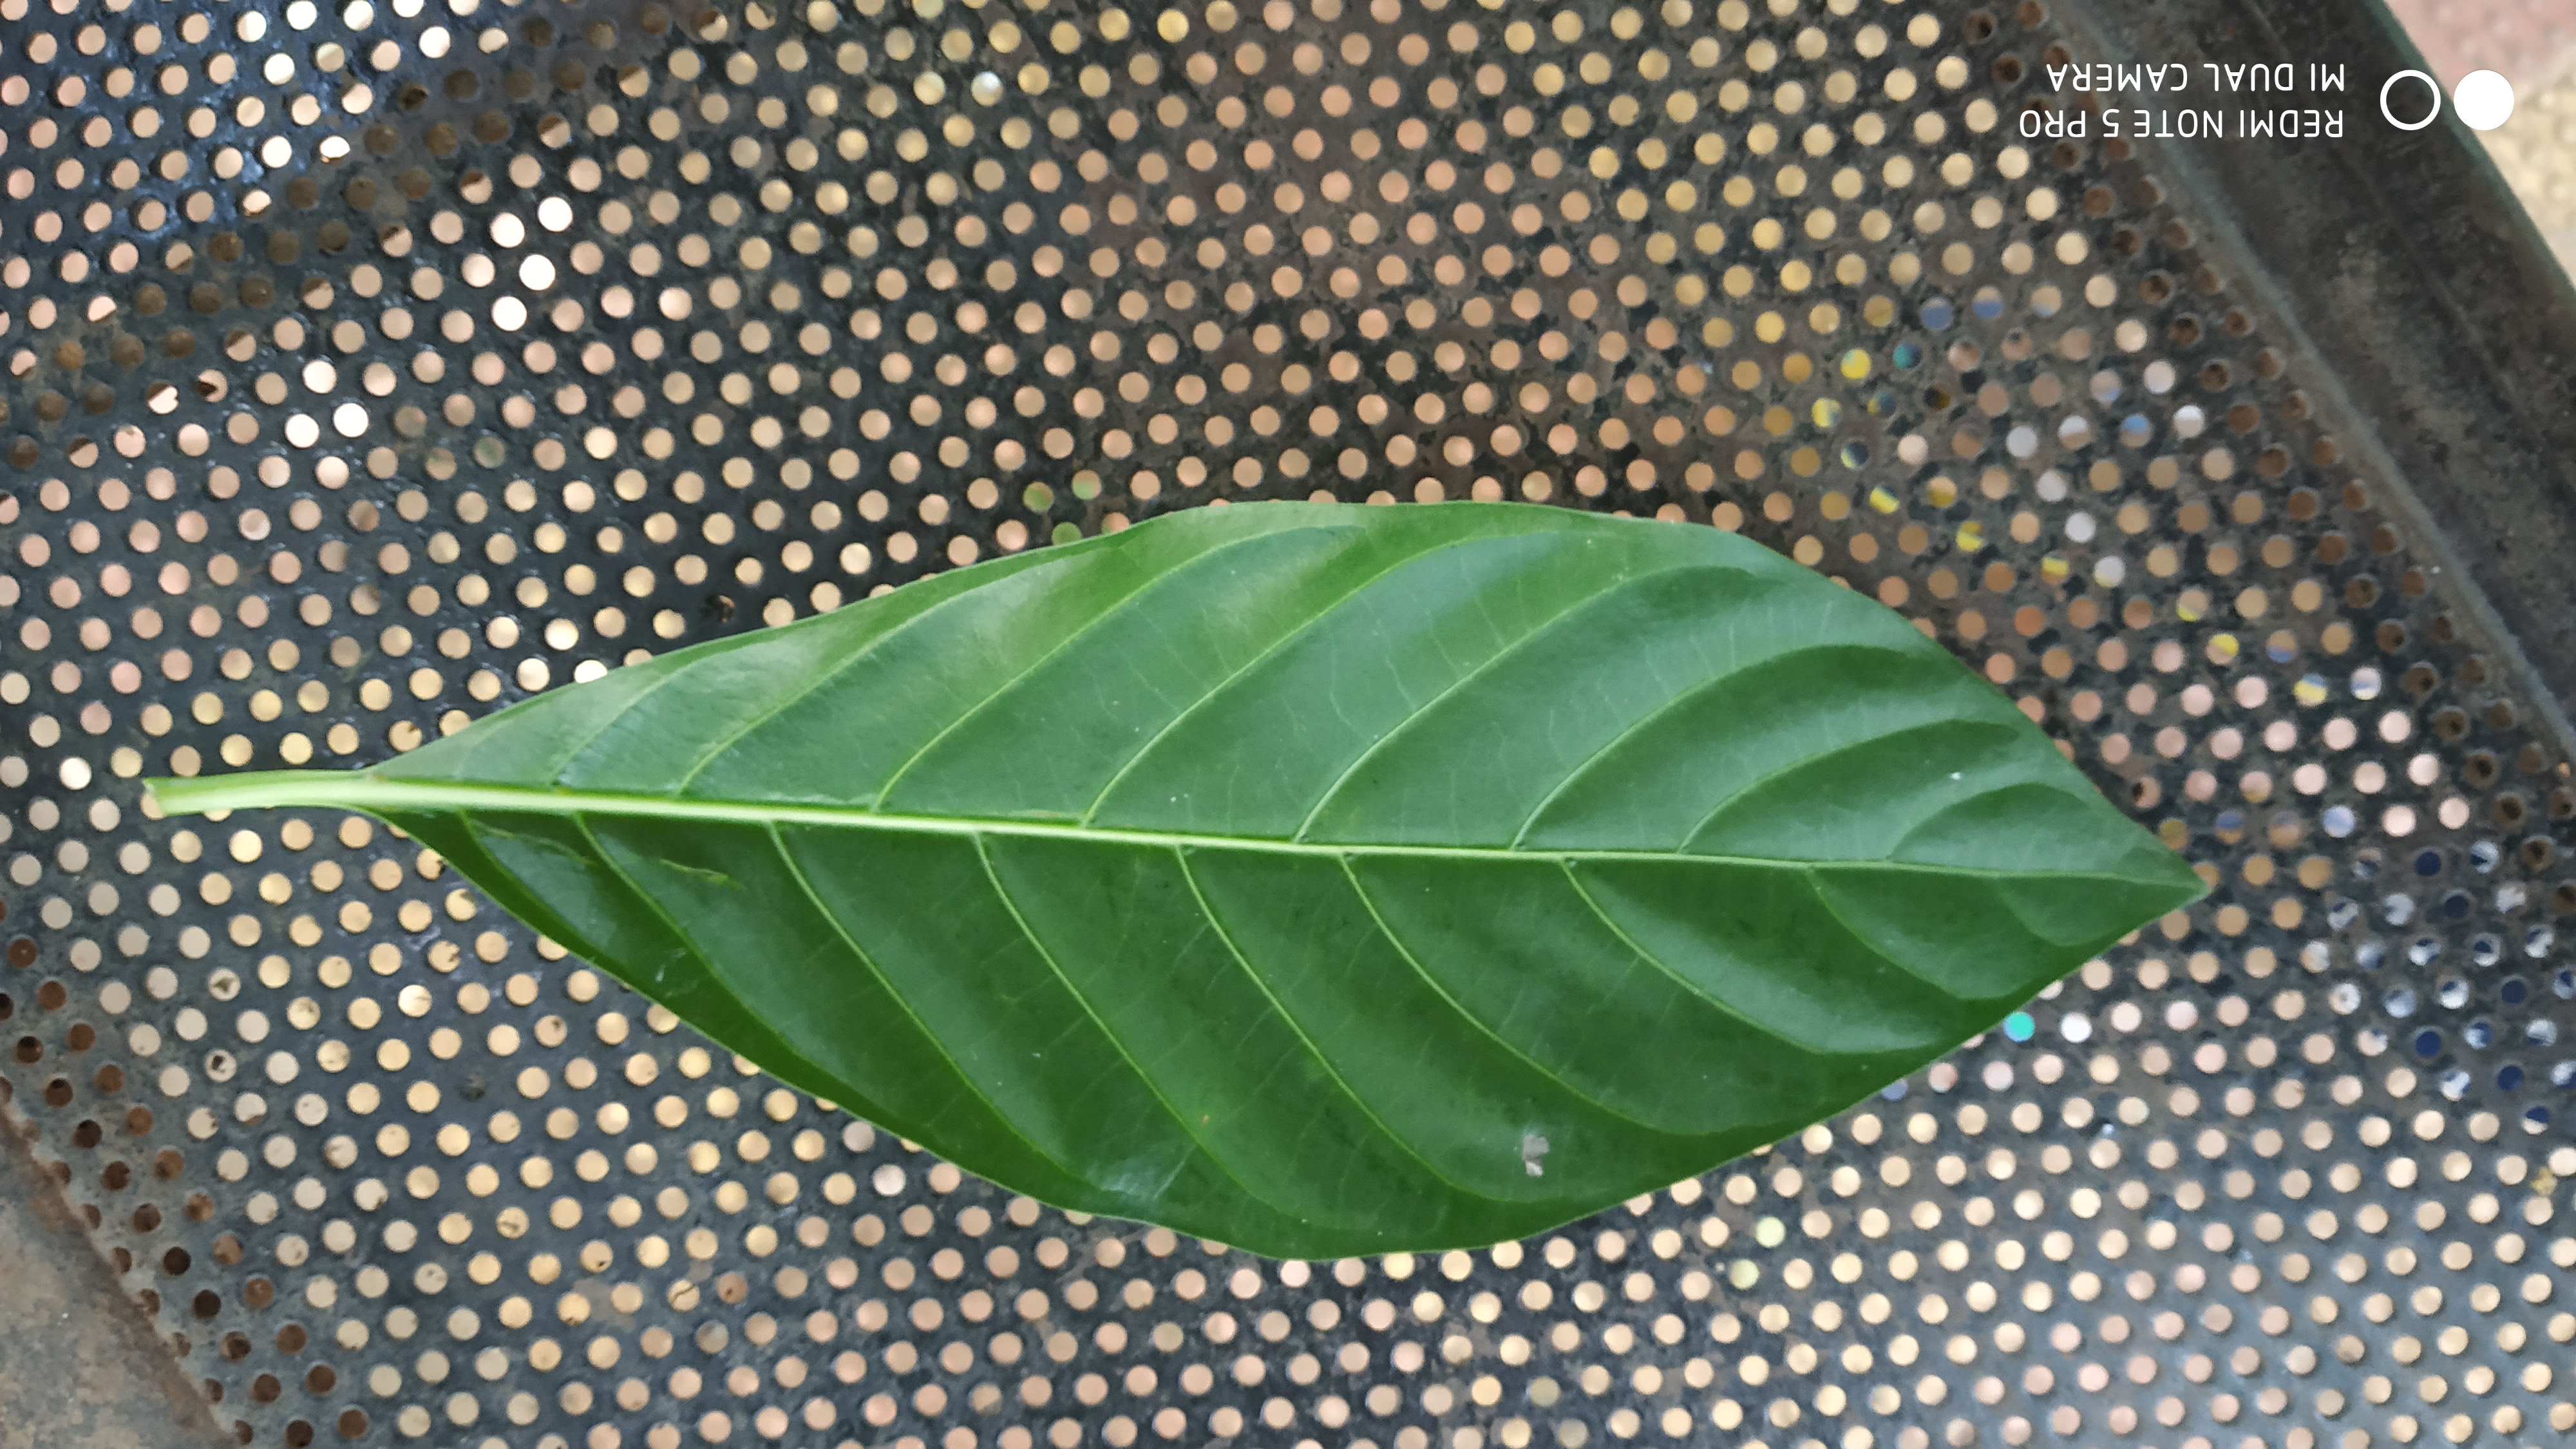
Plant: Nooni